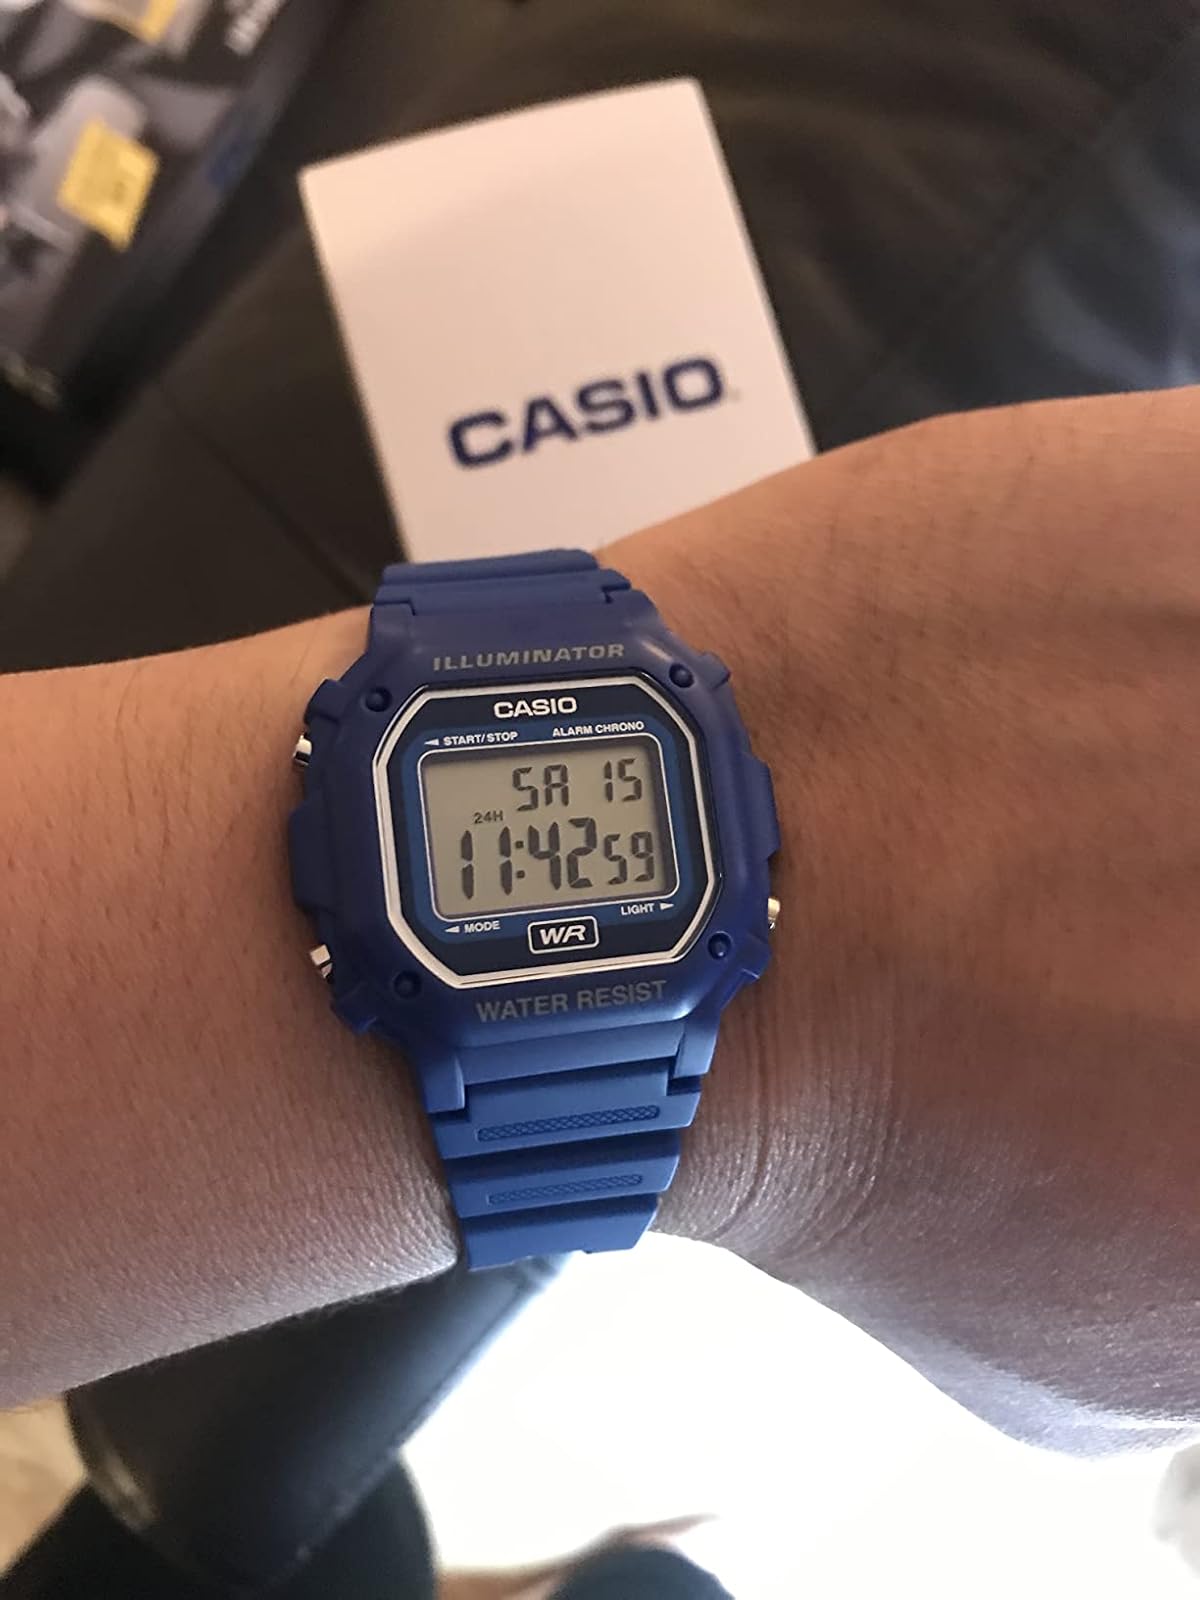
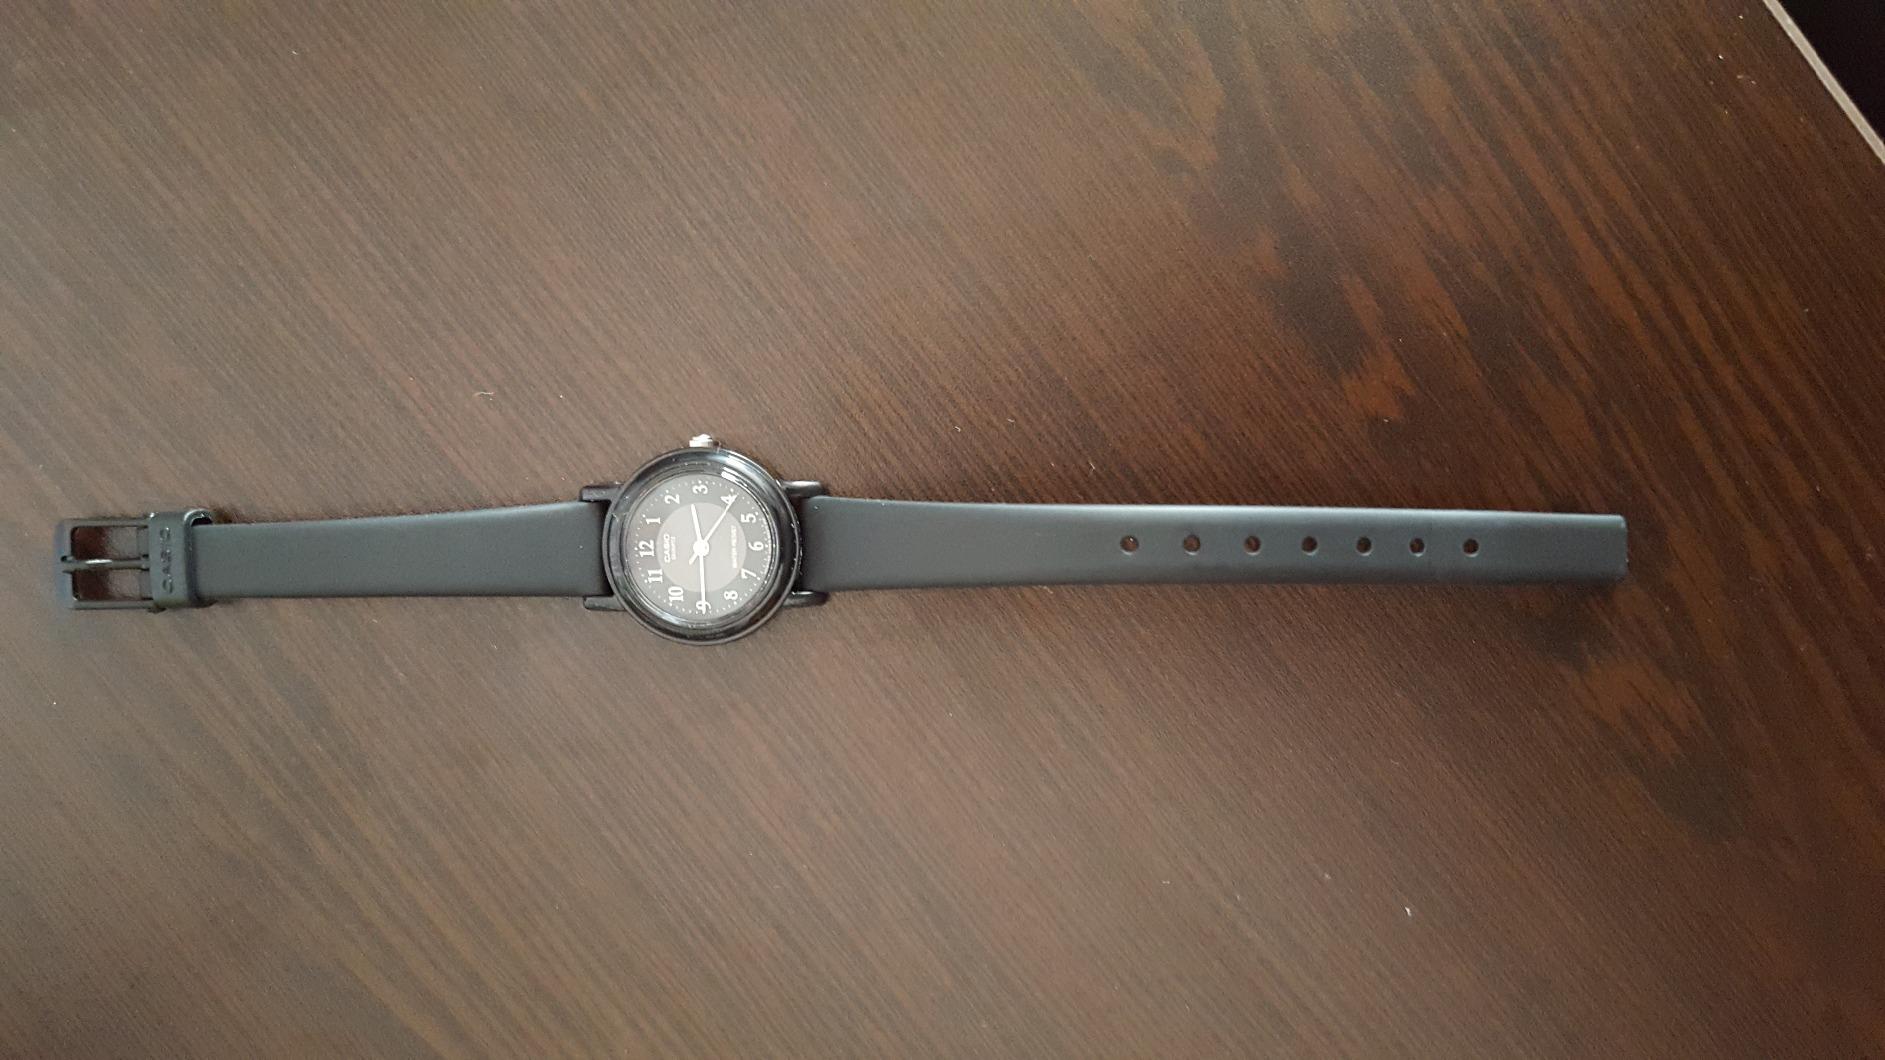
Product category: accessories_watch
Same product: no